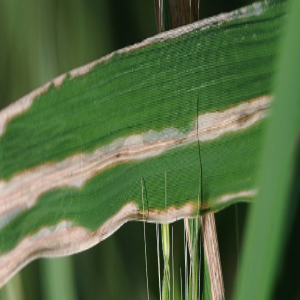
Disease: Bacterialblight